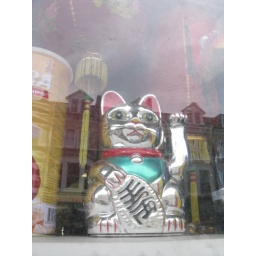
Waving cat in the window of Unithai Oriental Market, 10 Church Road, Hove.